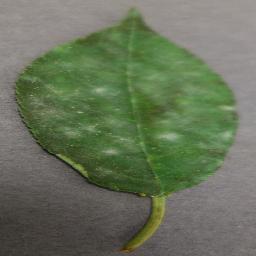
Label: Cherry___Powdery_mildew